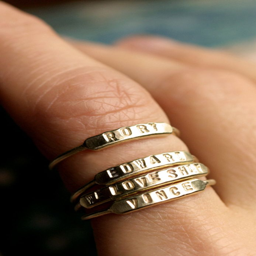
a delicate ring adorned with your favorite initials